Kick-Ass – The Dave Lizewski Years

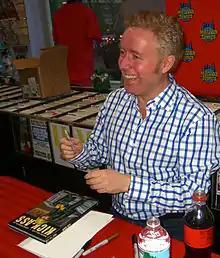
Writer Mark Millar signing a copy of the collected edition during an appearance at Midtown Comics in Manhattan

Prior to the debut of the series, a viral campaign featuring a short video of Kick-Ass, the main character of the comic, being "caught on tape" performing a heroic act was uploaded to YouTube and spread around the Internet. Later, a real-life Myspace page was created, supposedly maintained by the character, where it was written that "Mark Millar [...] is doing a comic-book about me with [...] John Romita Jr."